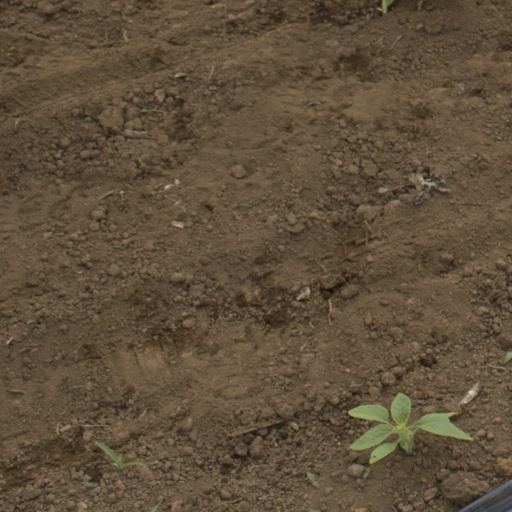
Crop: Jerusalem artichoke